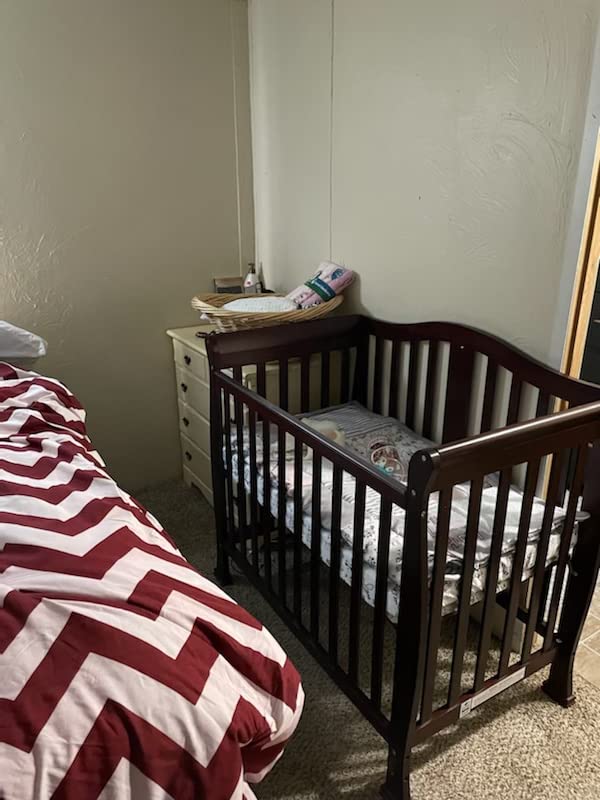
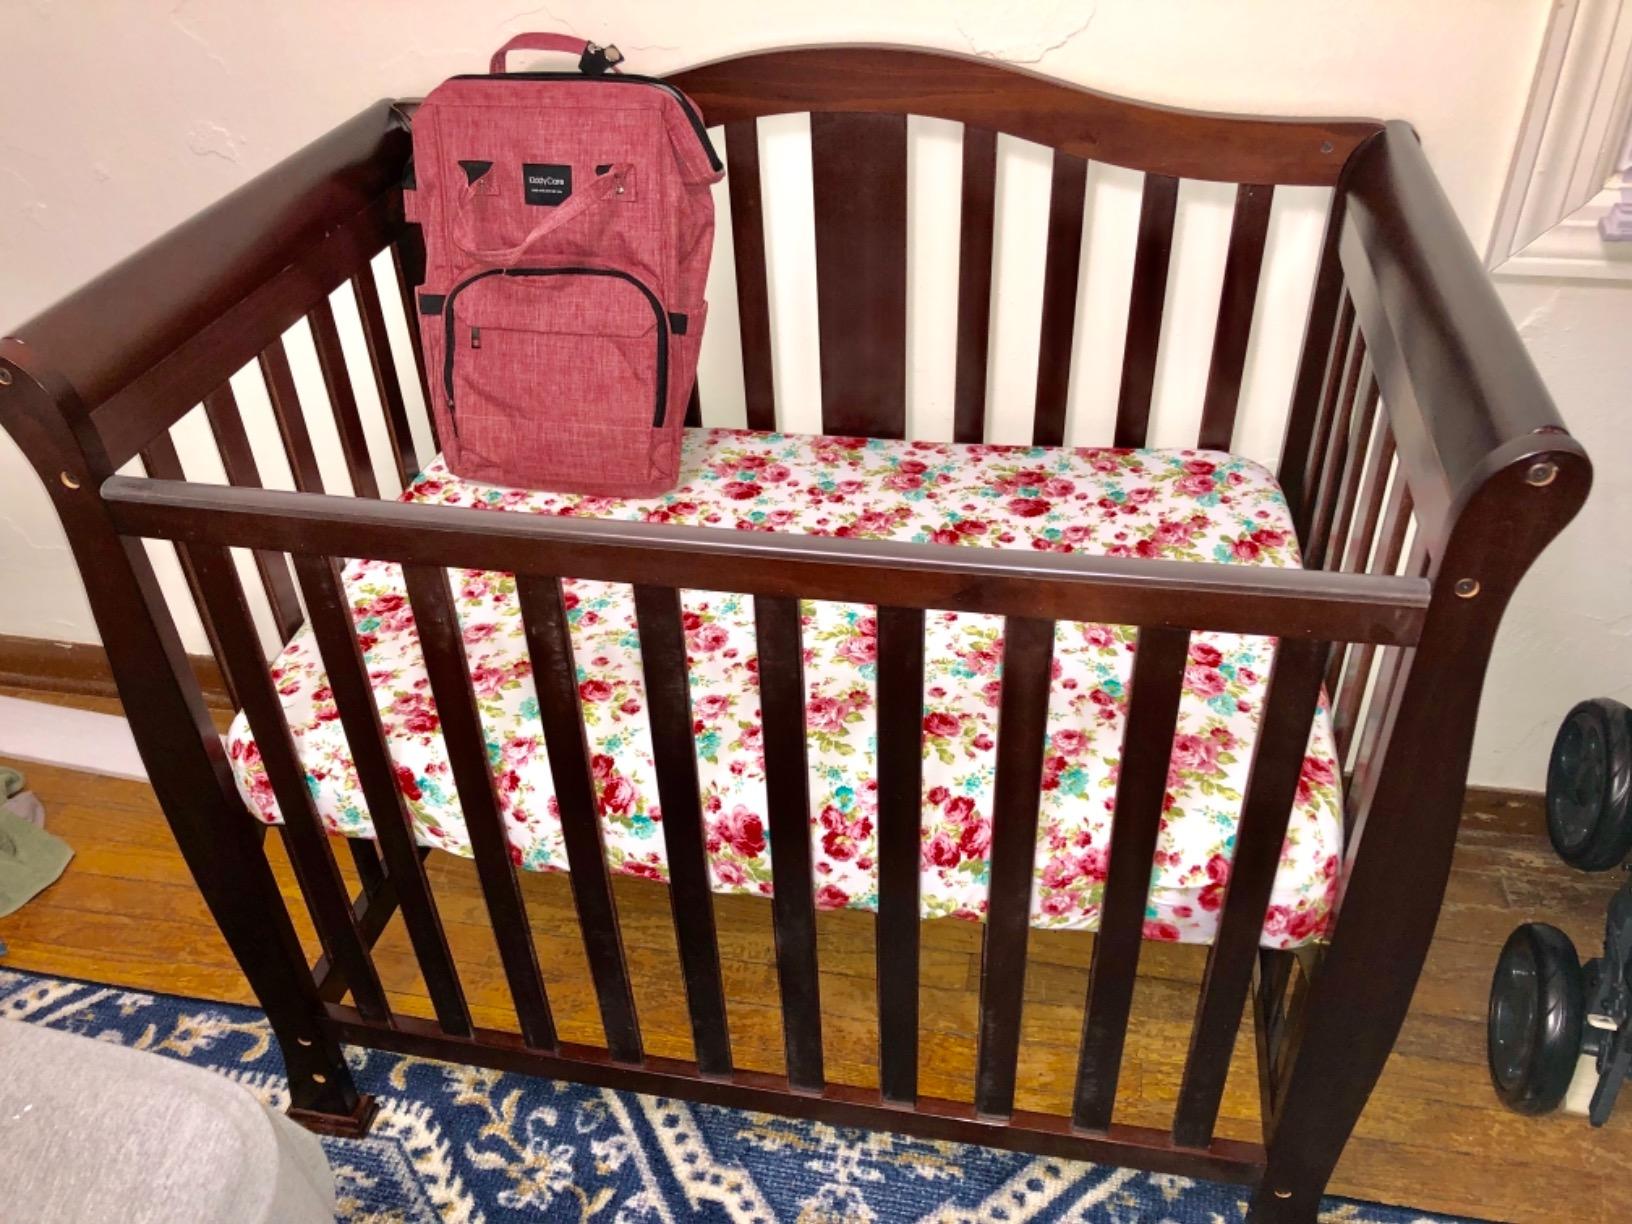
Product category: products_crib
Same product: yes